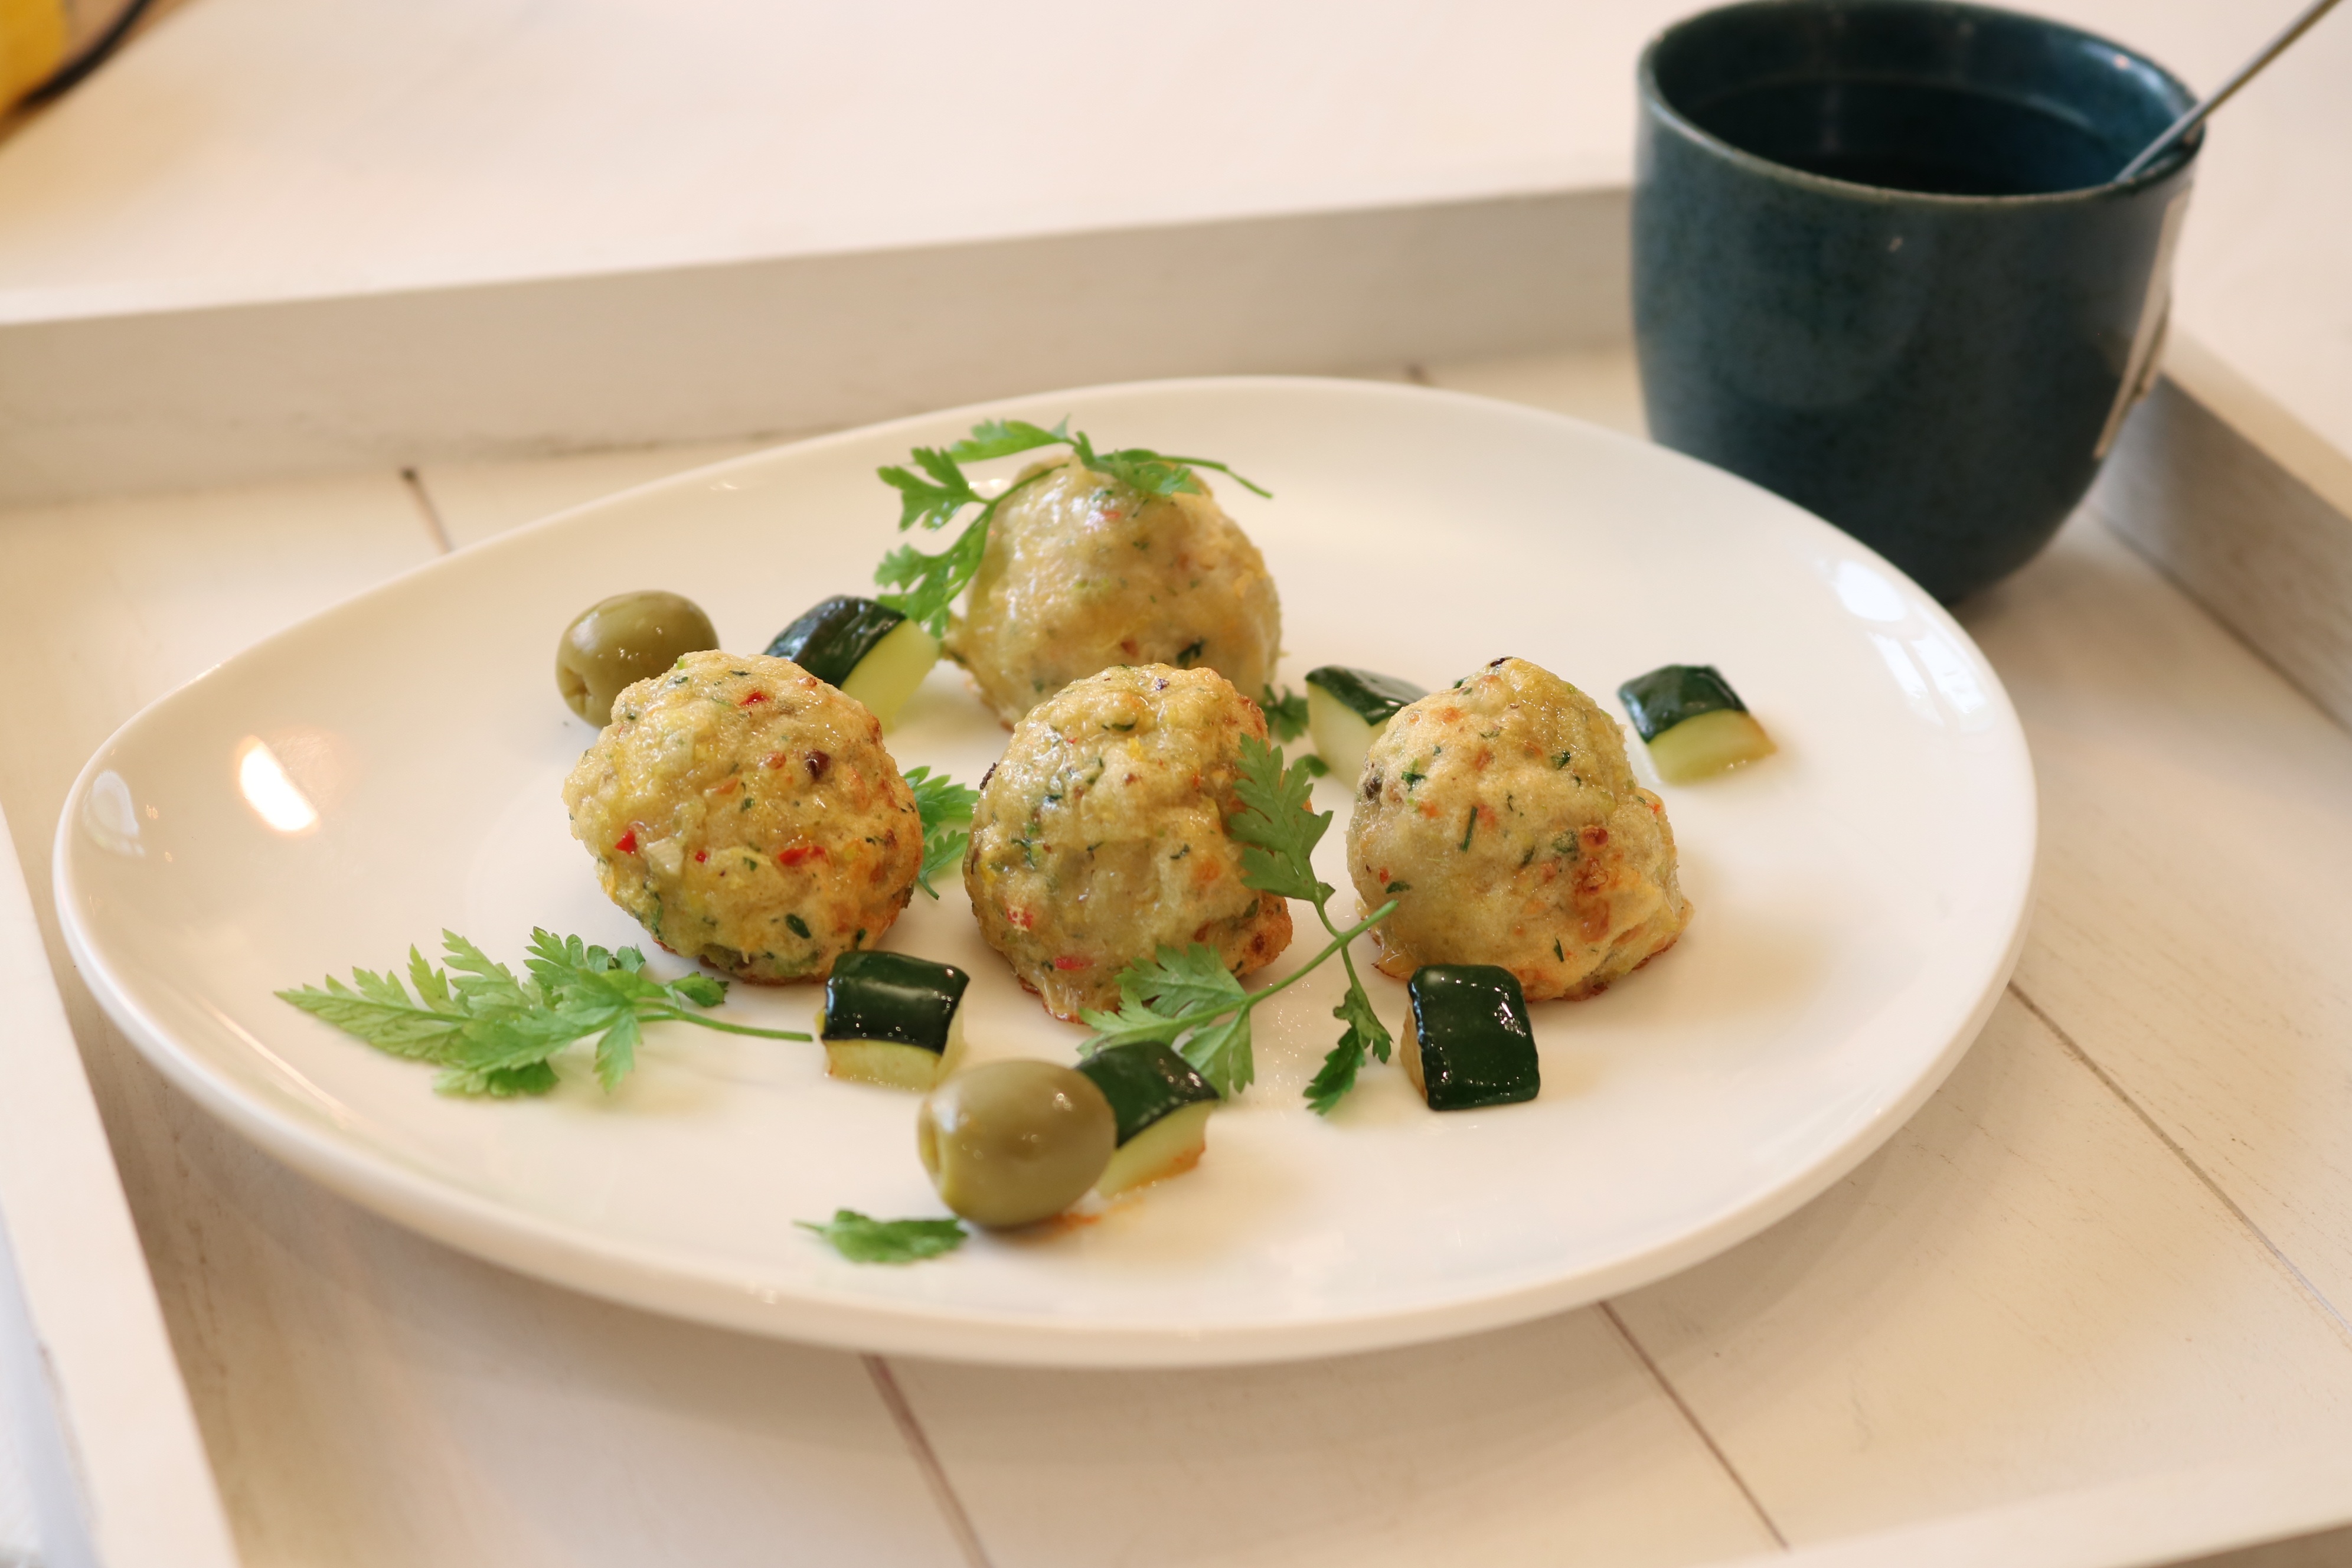
dish, meal, food, cooking, produce, seafood, cuisine, chicken, meatballs, mediterian